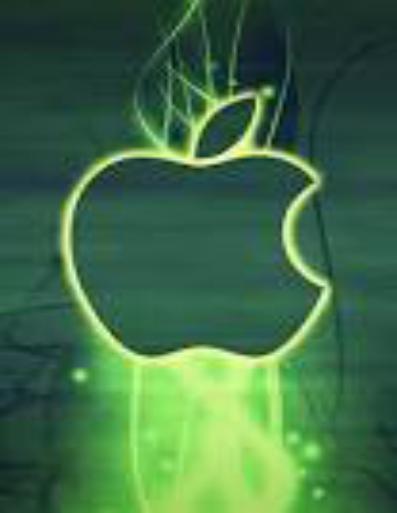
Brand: iPhone-2
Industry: Electronic